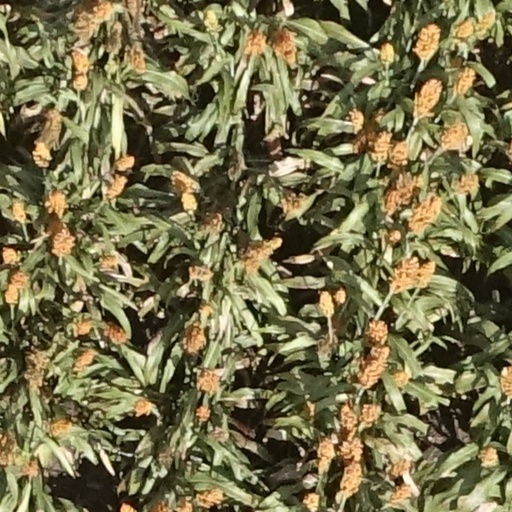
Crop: sorghum